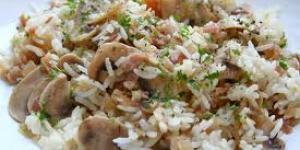
arroz con panceta y champinones al vino